Puneri misal

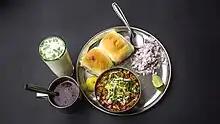
Puneri Misal

Puneri misal is a popular vegetarian dish from Pune, Maharashtra, India. The dish is eaten for breakfast or as a midday snack or meal, often as part of misal pav. It remains a very popular snack since it is easy to make, is relatively cheap and has good nutritional value. The taste of Puneri-"misal" ranges from mild to spicy. Misal is also a popular street food. This dish is not so hot and spicy like Kolhapuri Misal. The dish originates from Pune based on the taste requirement of local people.